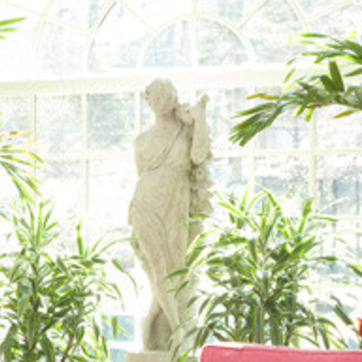
Material: stone